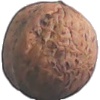
Label: walnut